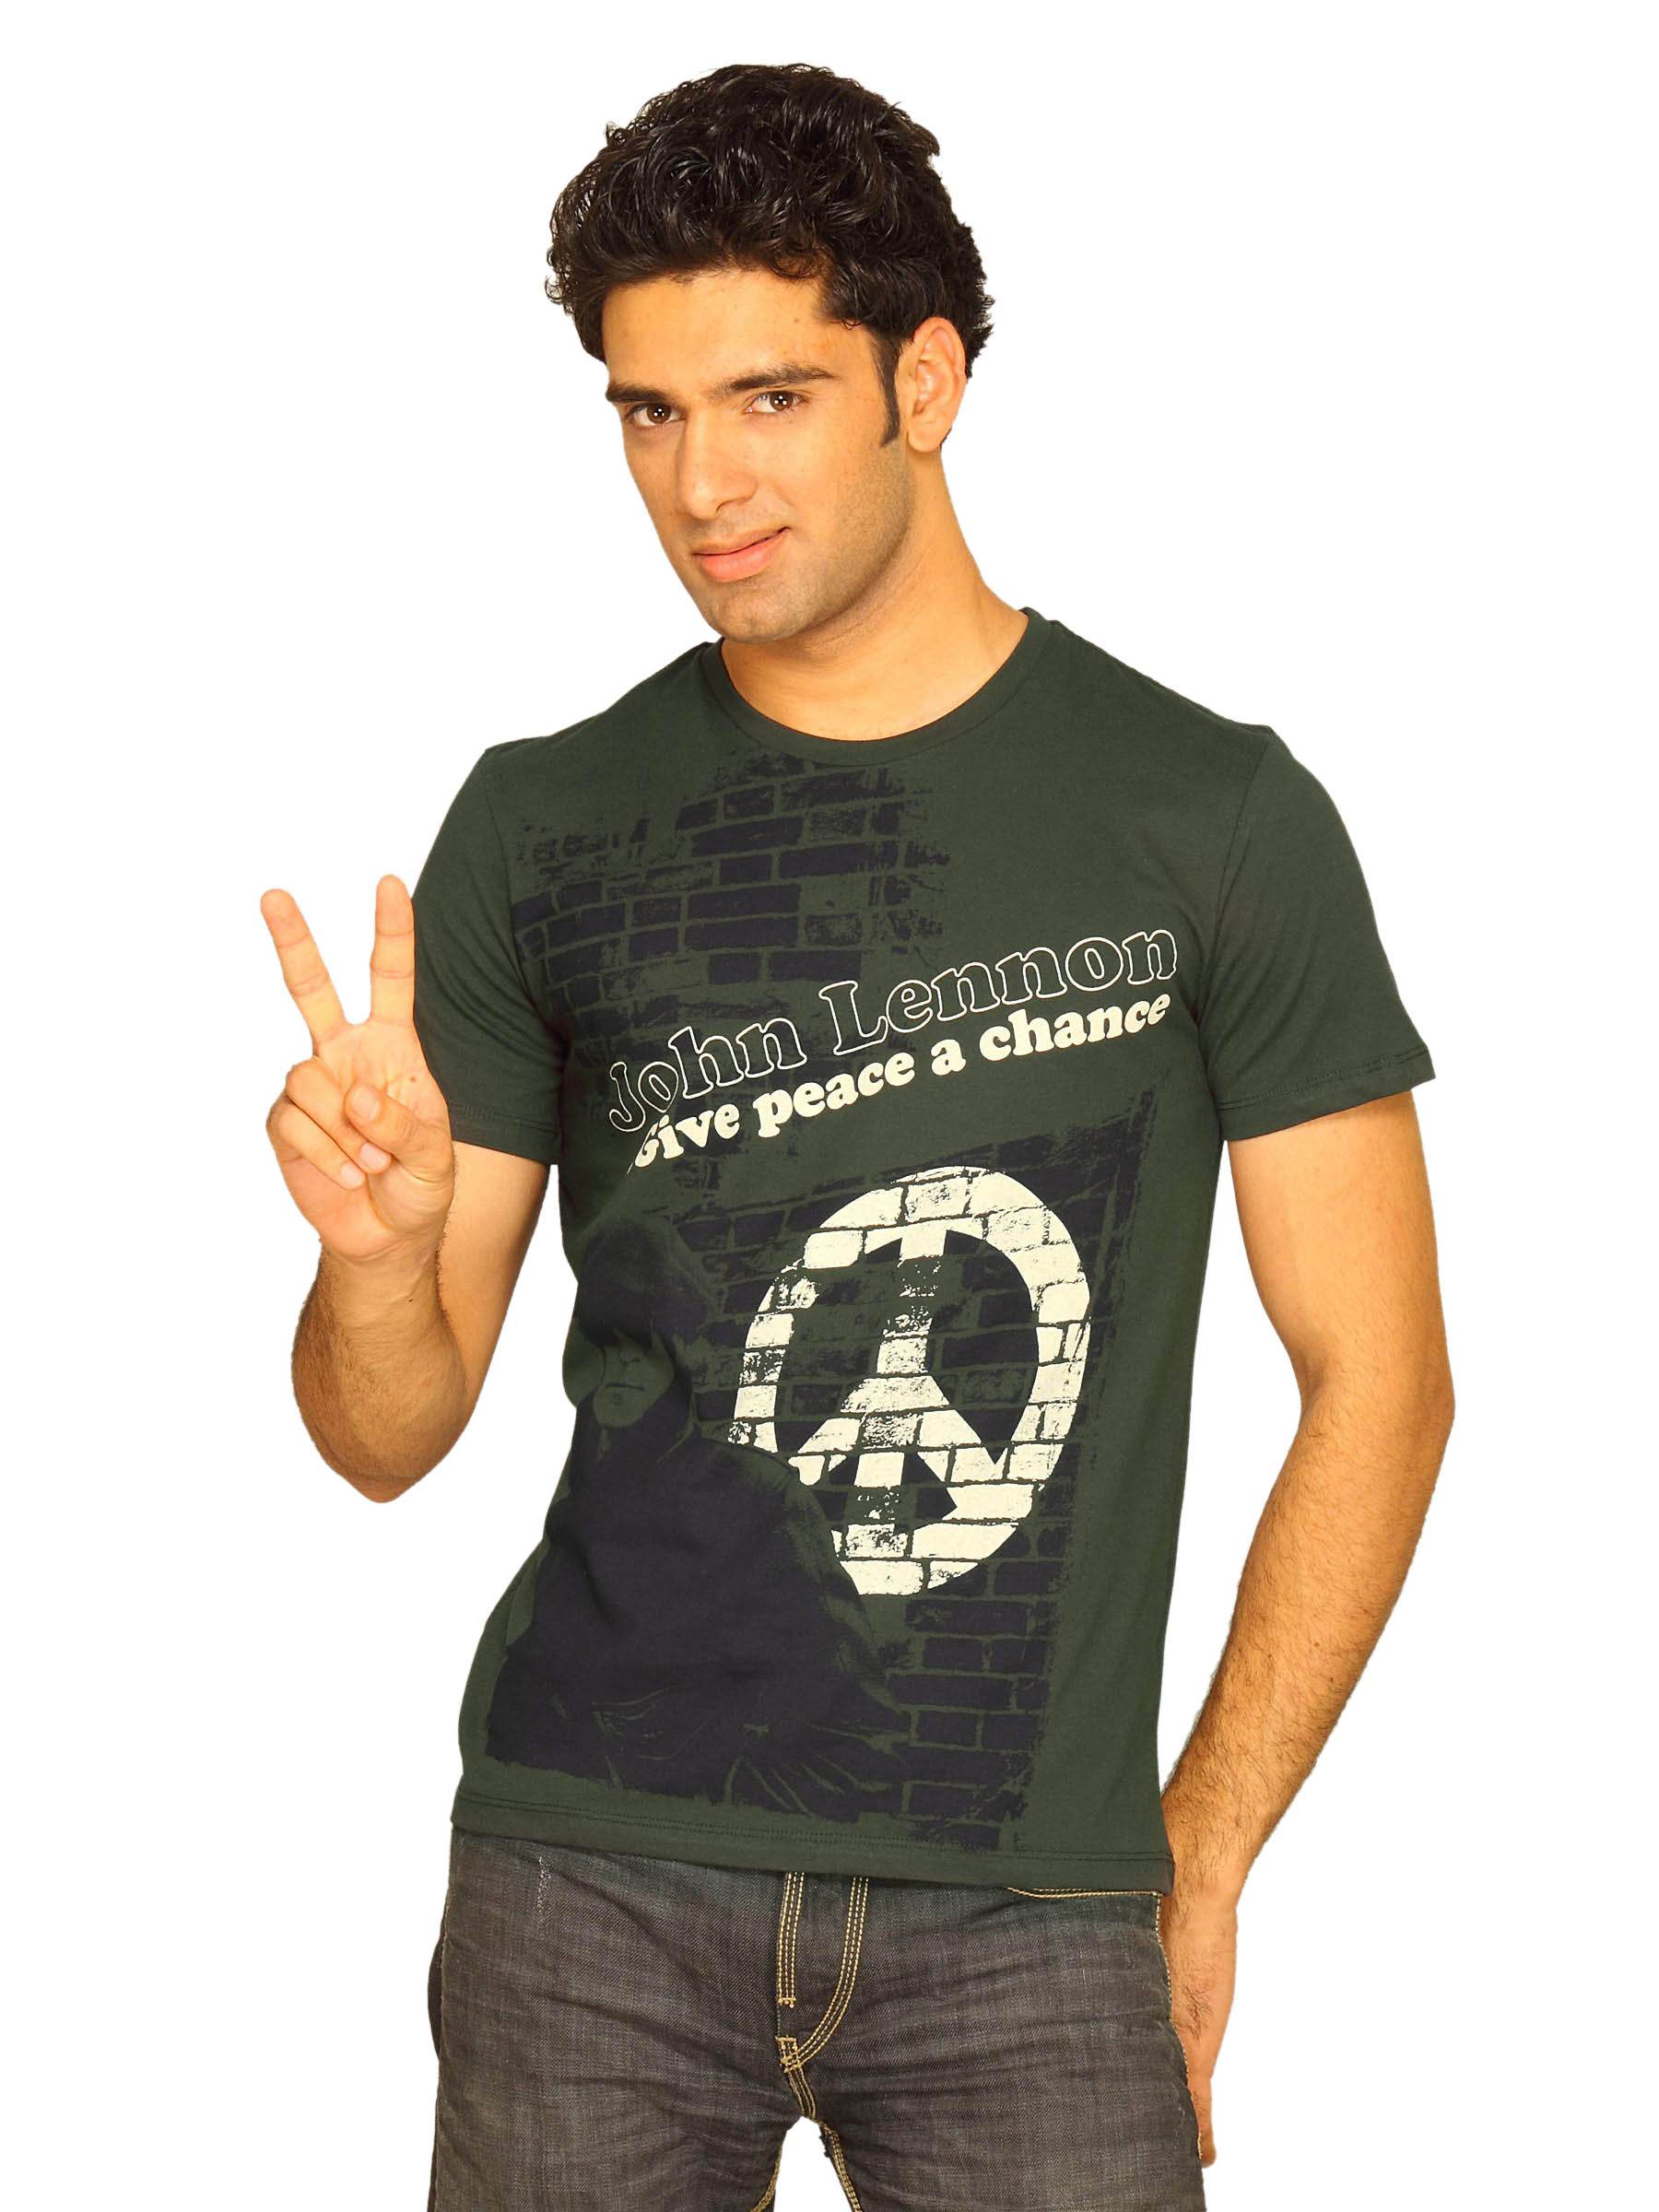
John Lenon Men's Painted On The Wall Dark Grey T-shirt
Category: Apparel / Topwear / Tshirts
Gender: Men
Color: Grey
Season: Summer 2011
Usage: Casual